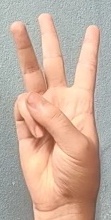
ASL sign: W